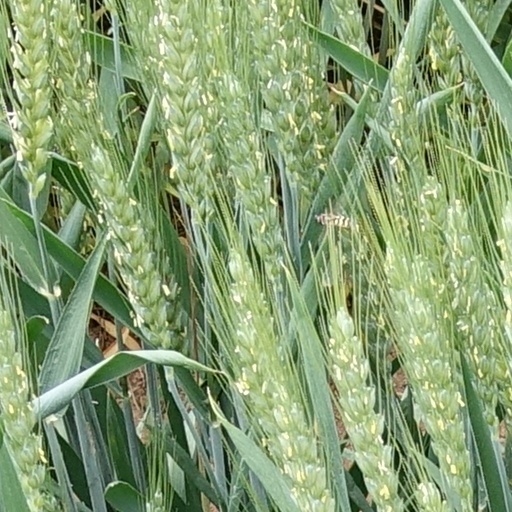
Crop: wheat